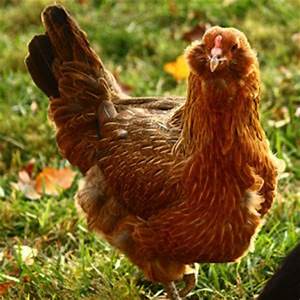
Label: gallina